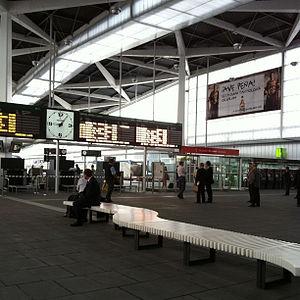
Gare provisionel de grande vitesse Joaquim Sorolla à Valence (Espagne) Català: Estació de València - Joaquim Sorolla.